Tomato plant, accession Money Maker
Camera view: horizontal (90 deg, fisheye); turntable rotation: 150 degrees
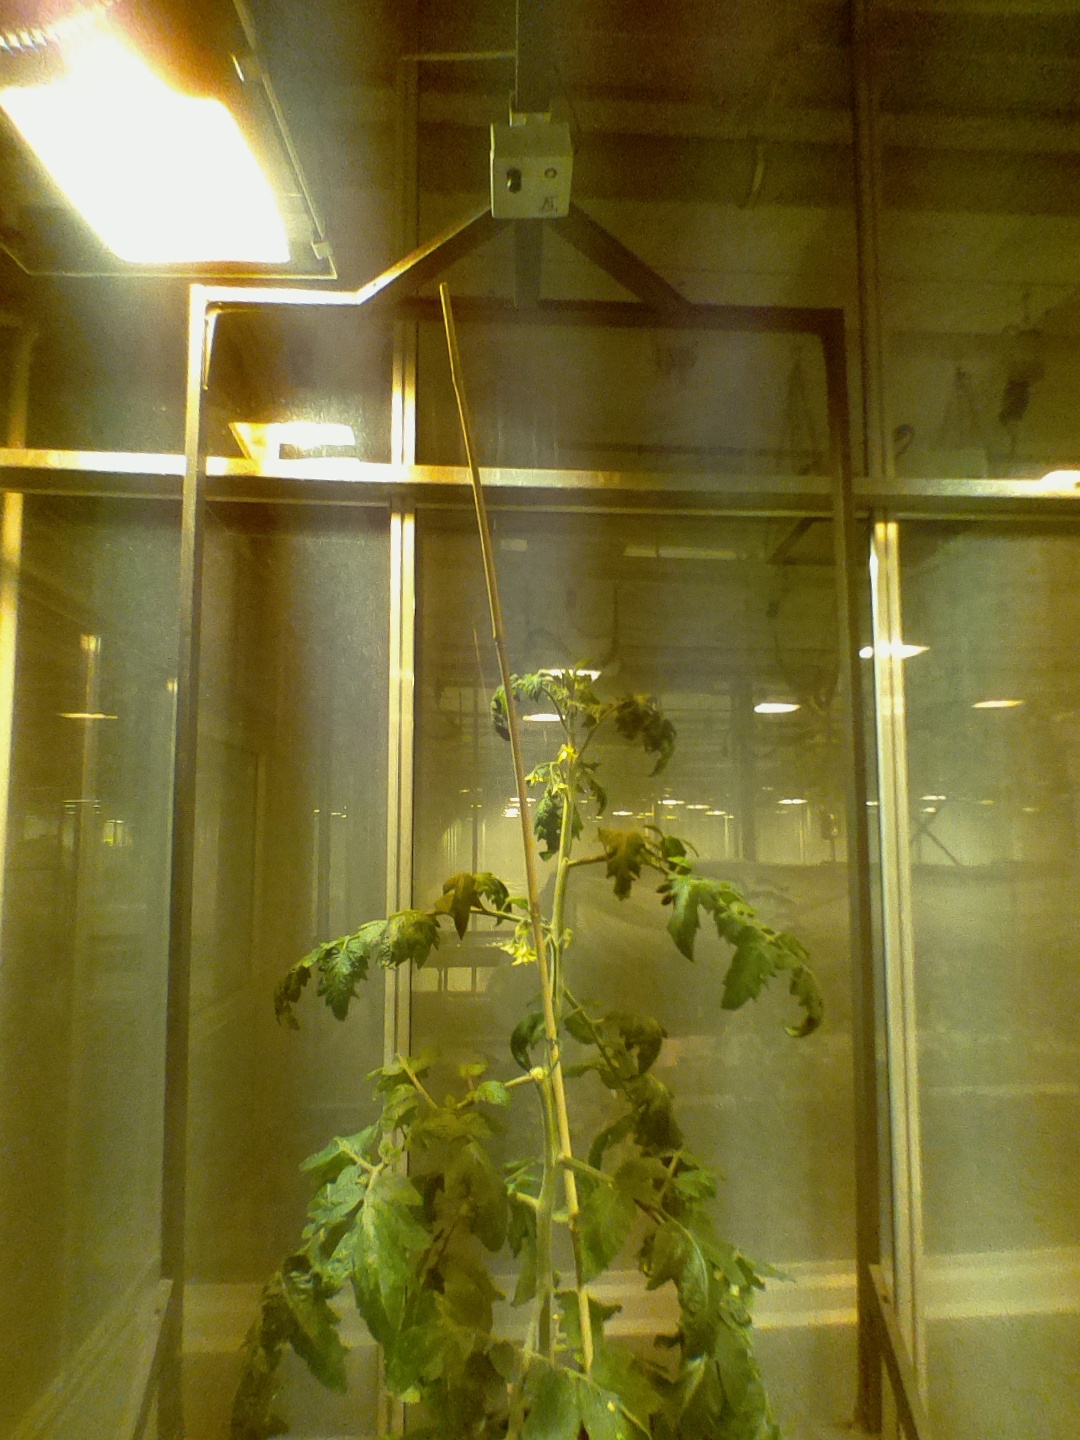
BBCH growth stage 68: Full flowering, 80%-90% of flowers open, more petals falling